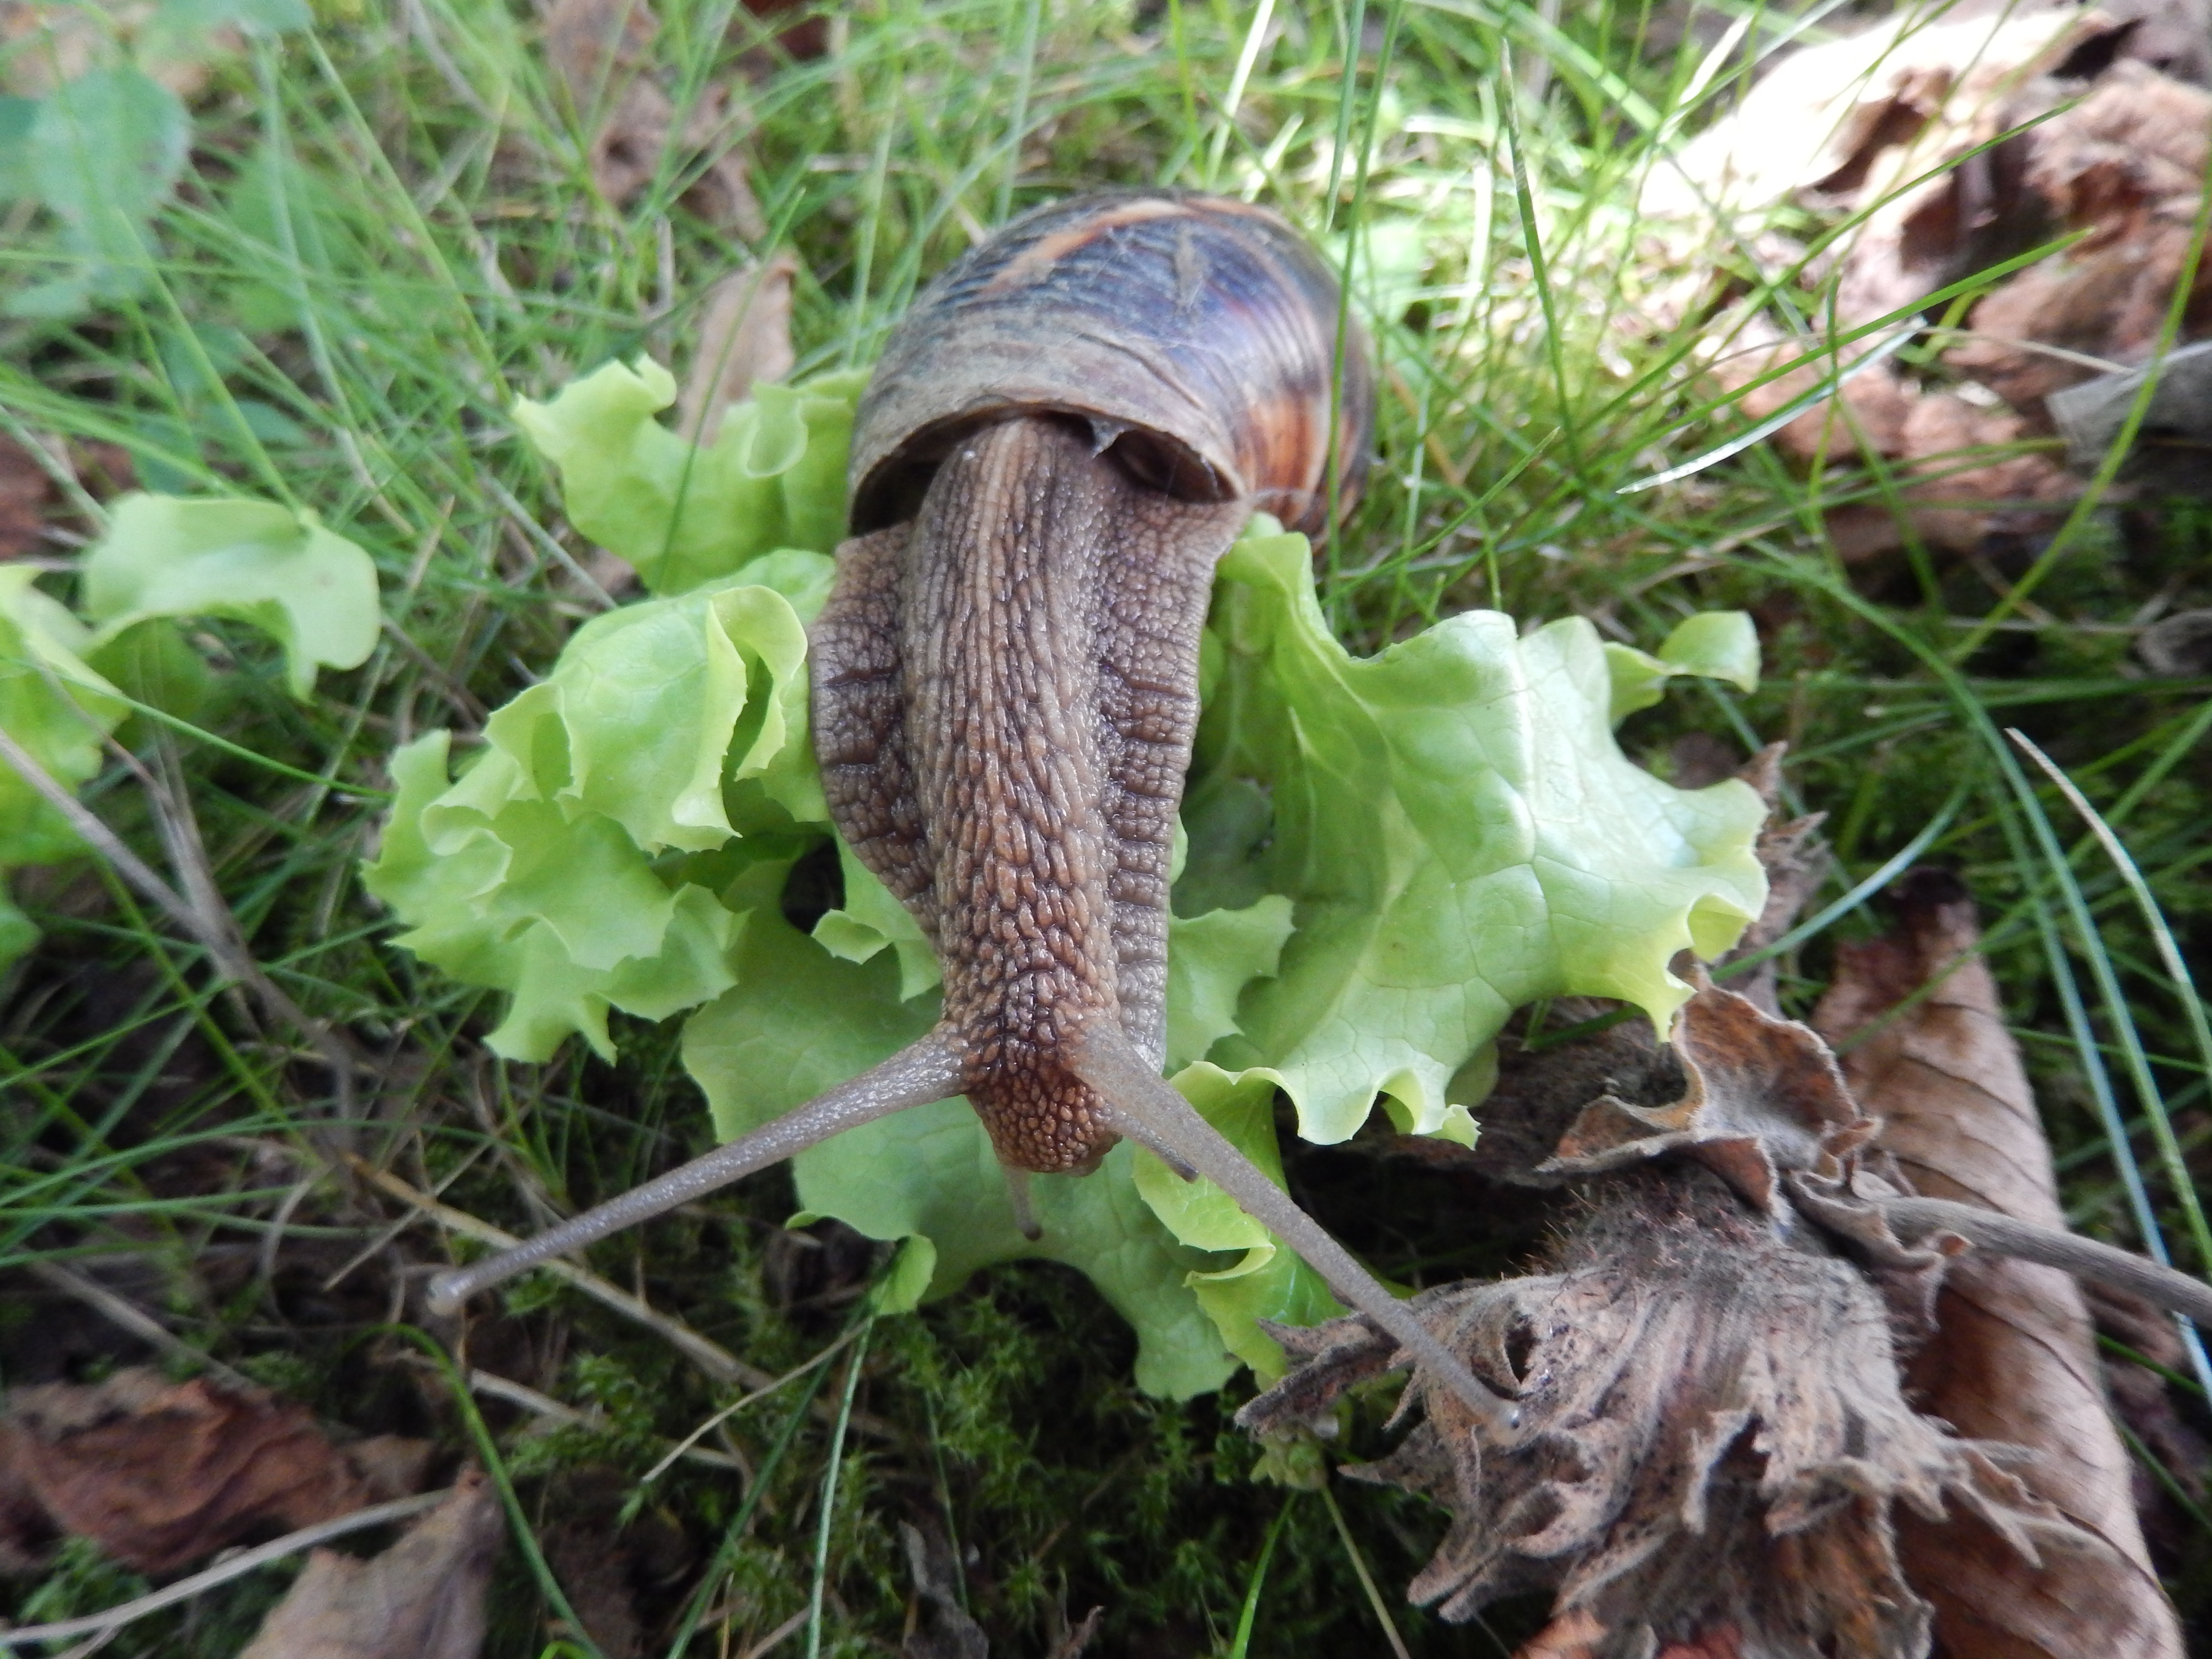
nature, flower, garden, flora, fauna, invertebrate, fungus, snail, woodland, auriculariales, slug, macro photography, agaricomycetes, penny bun, snails and slugs, auriculariaceae